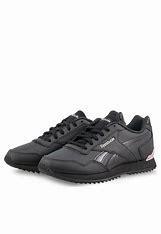
Brand: Reebok
Model: Royal Glide Ripple Clip